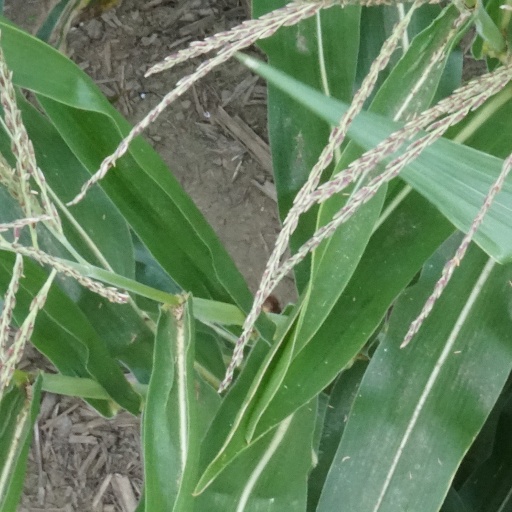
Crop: maize; corn